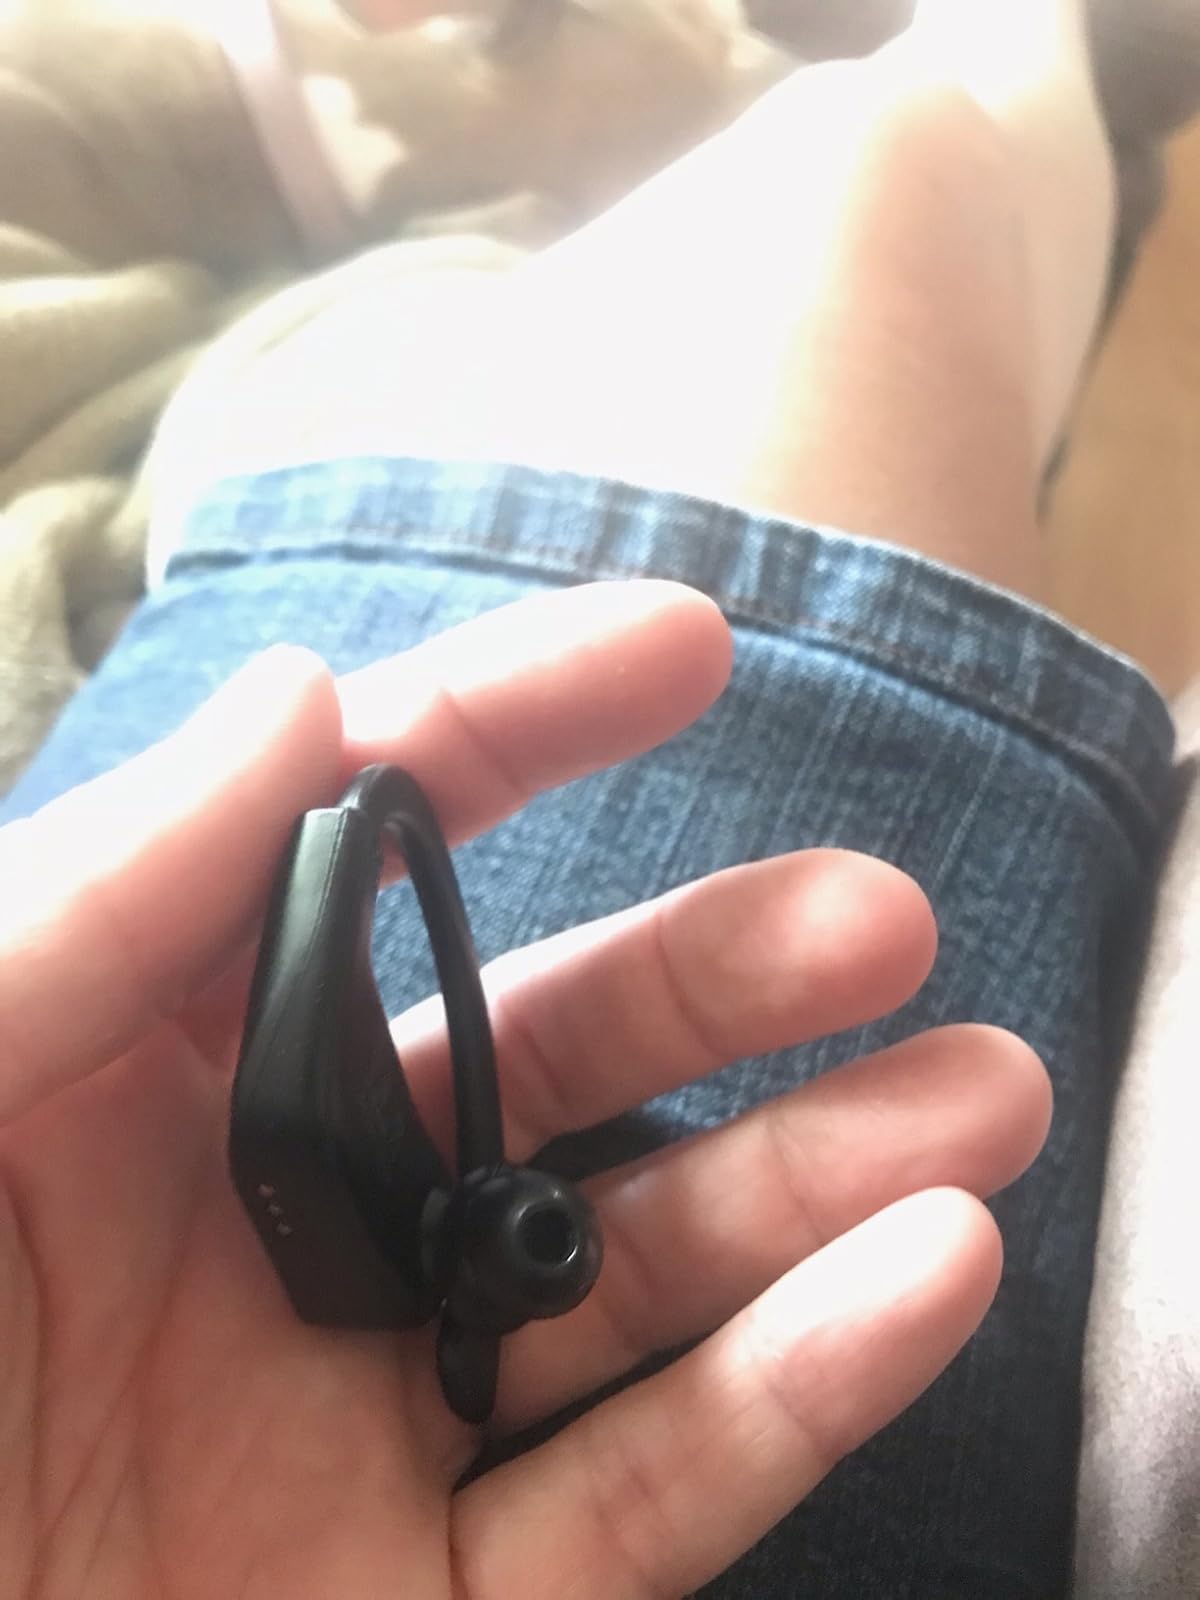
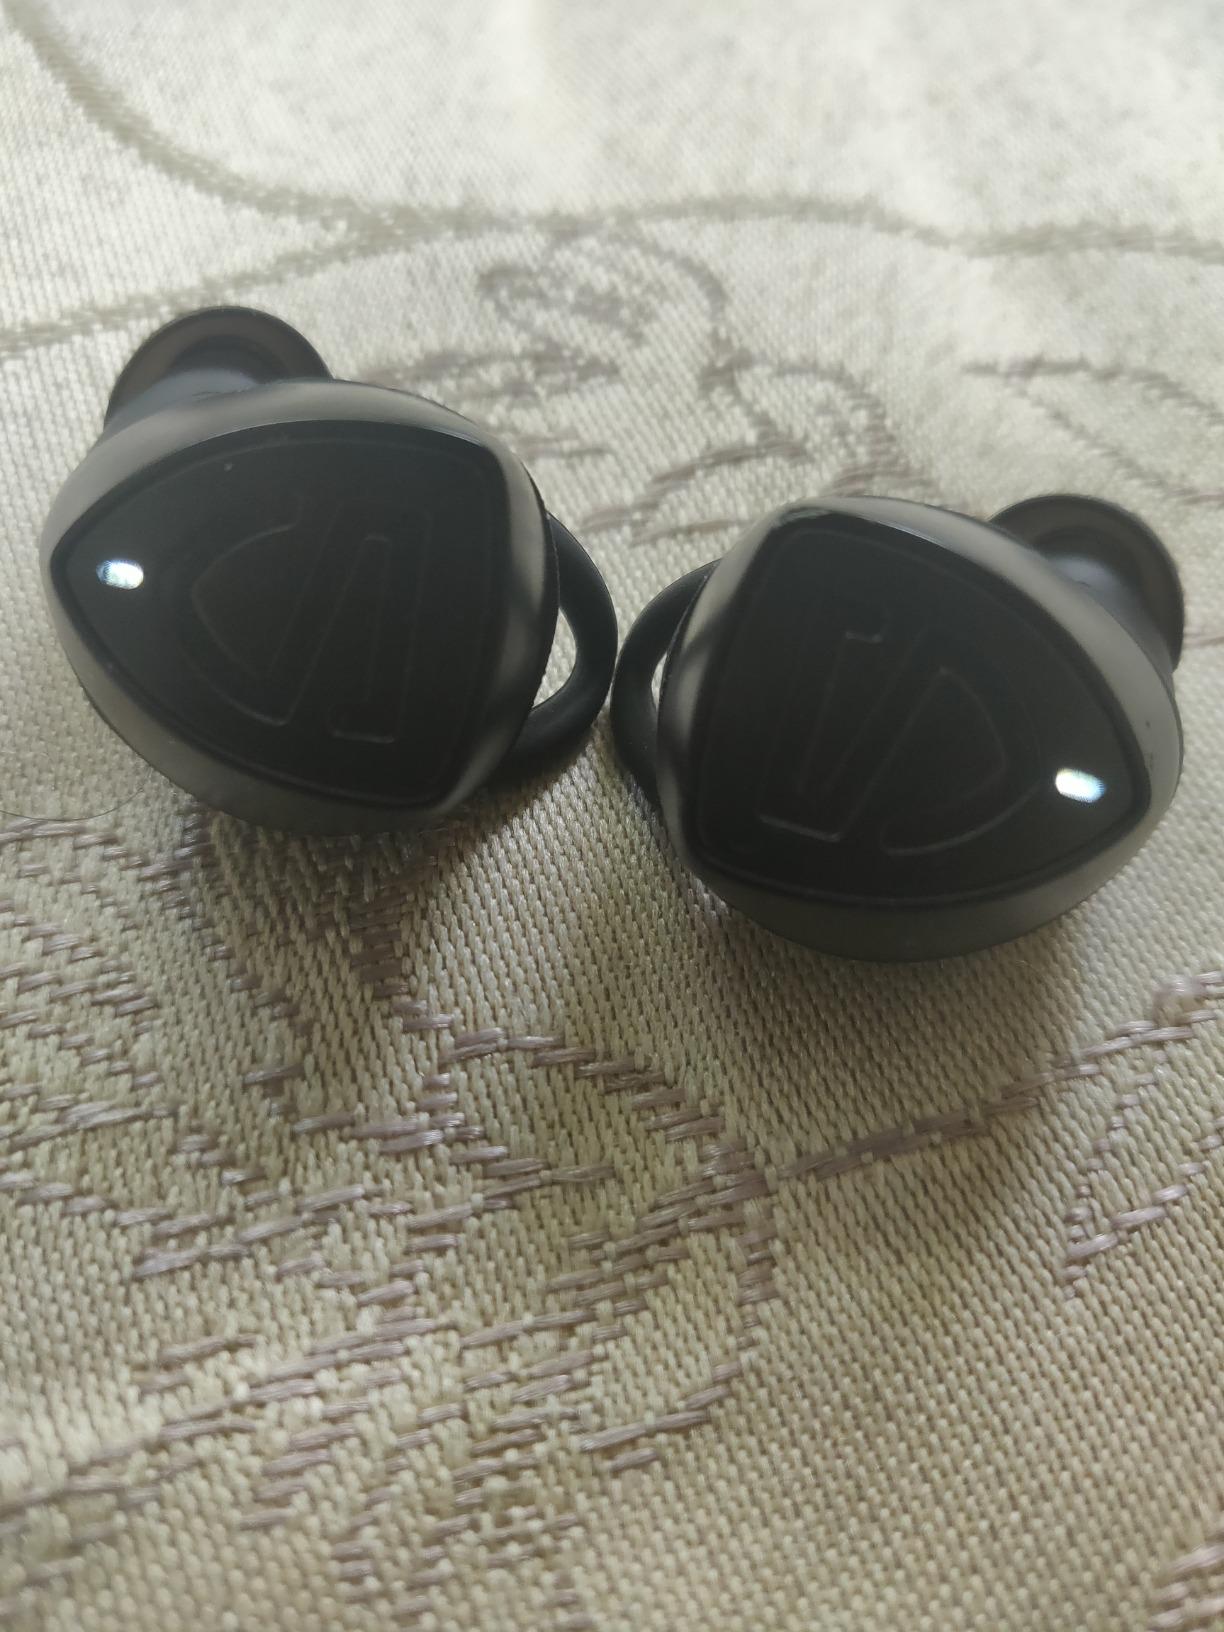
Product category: earbuds
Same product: no